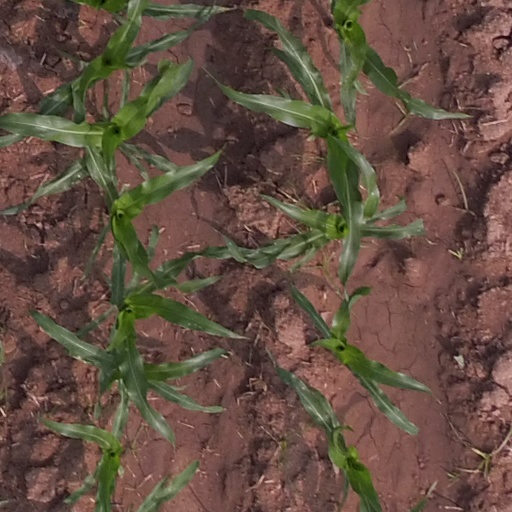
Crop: maize; corn